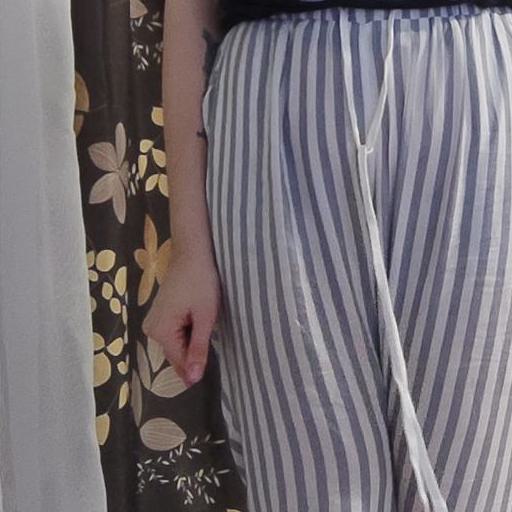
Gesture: no_gesture